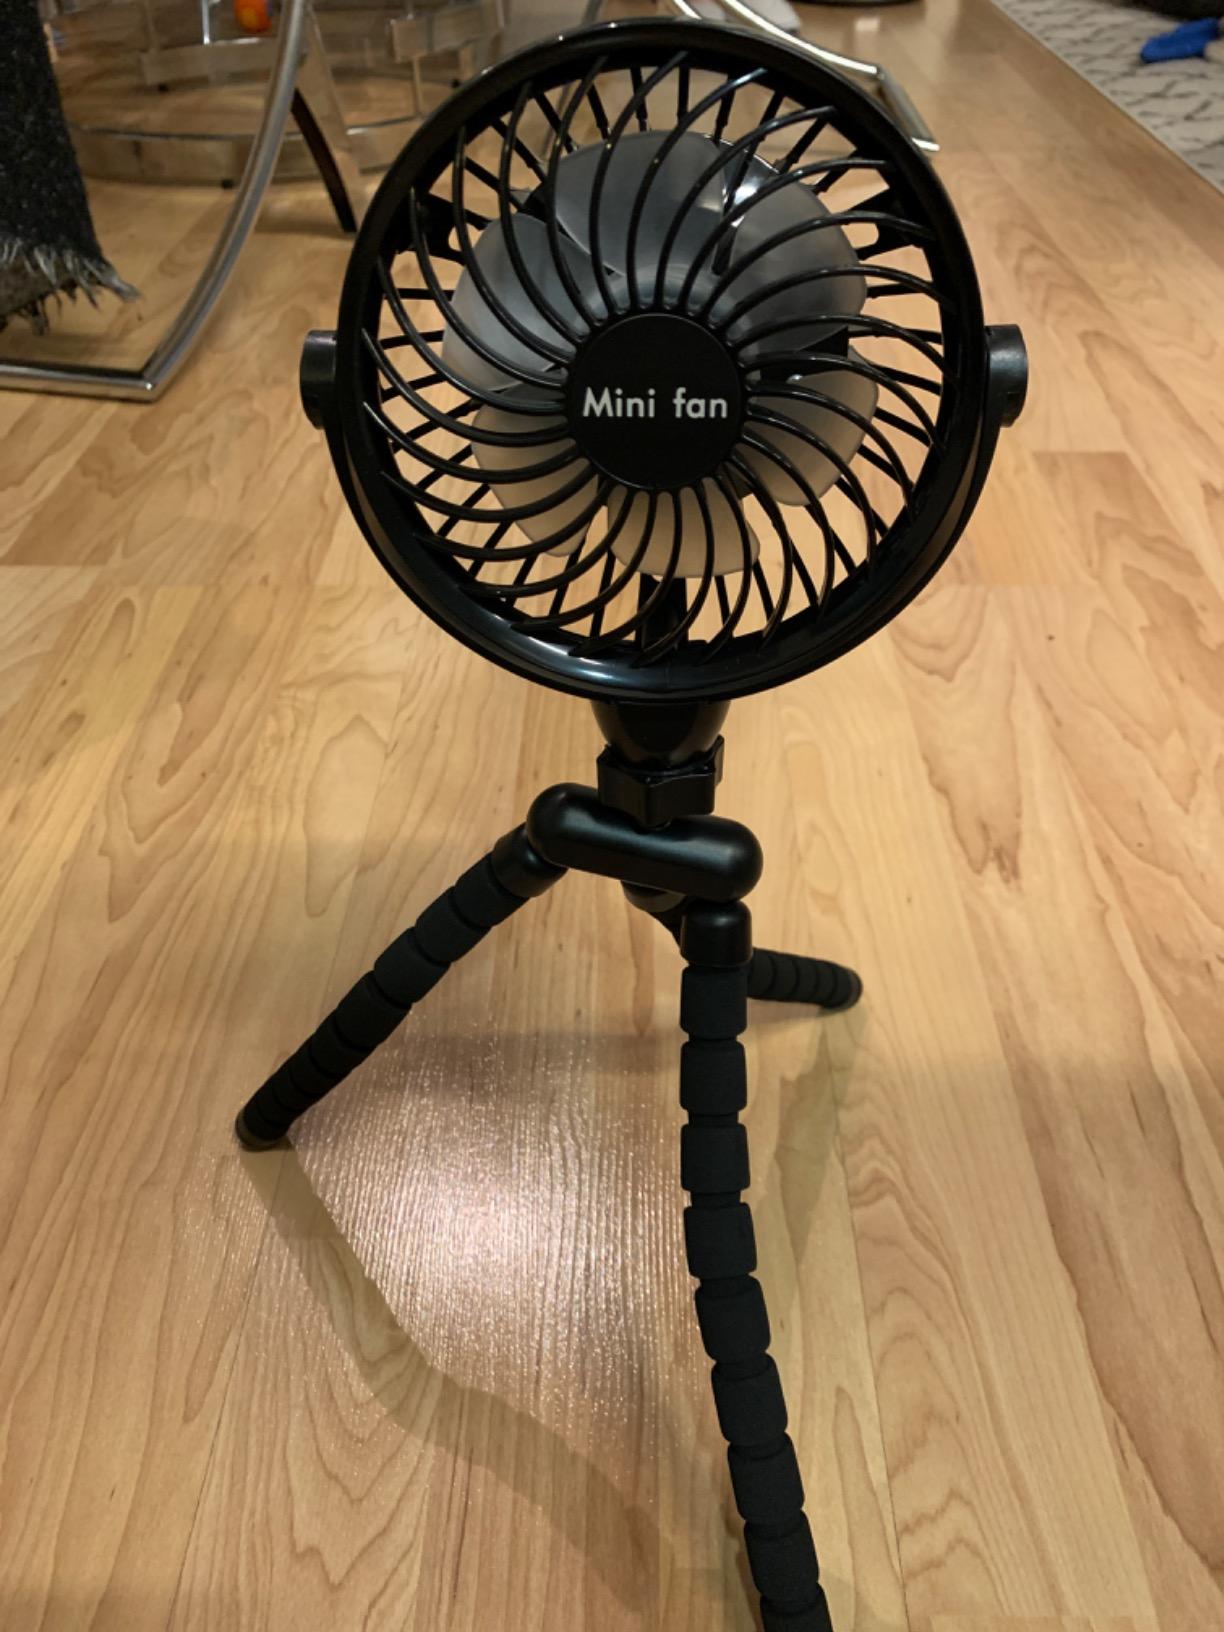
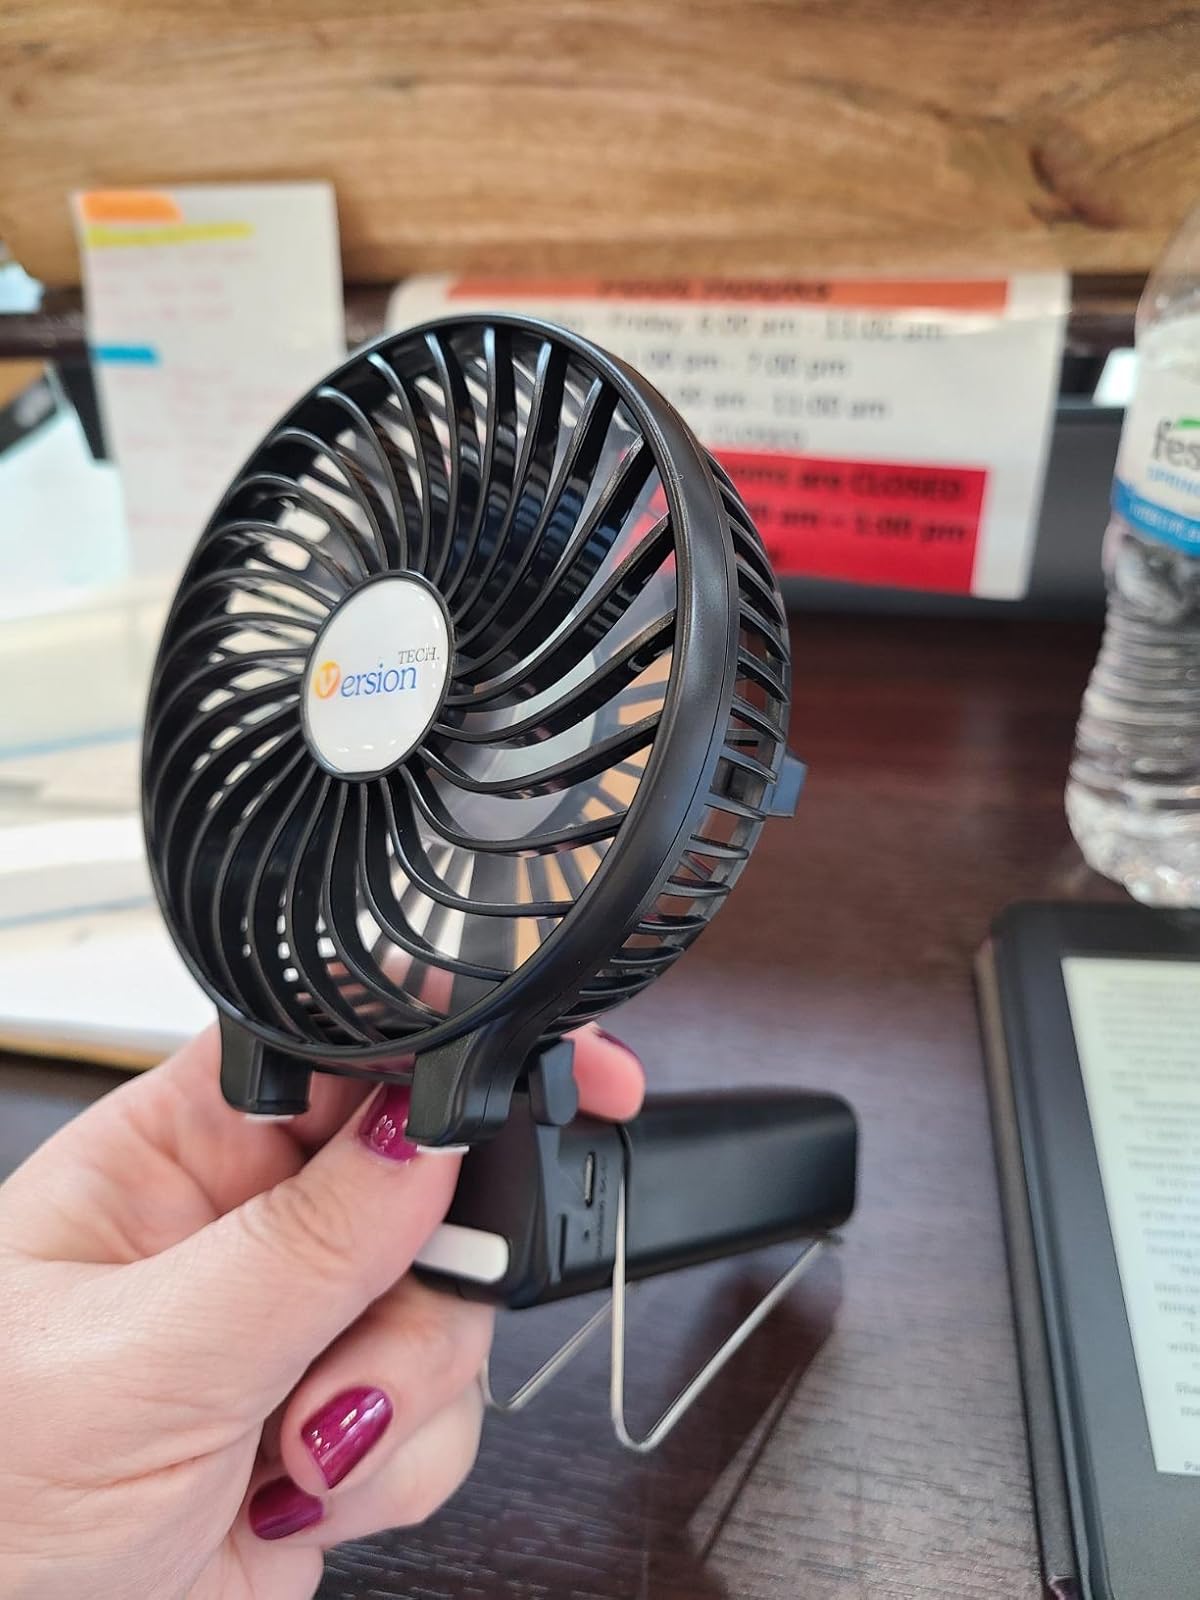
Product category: fan
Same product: no